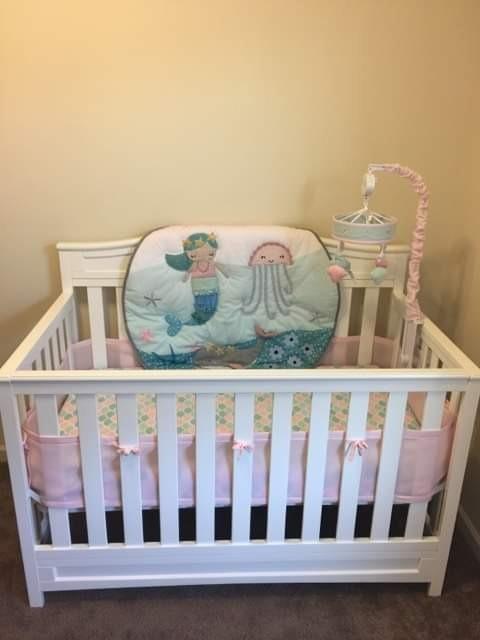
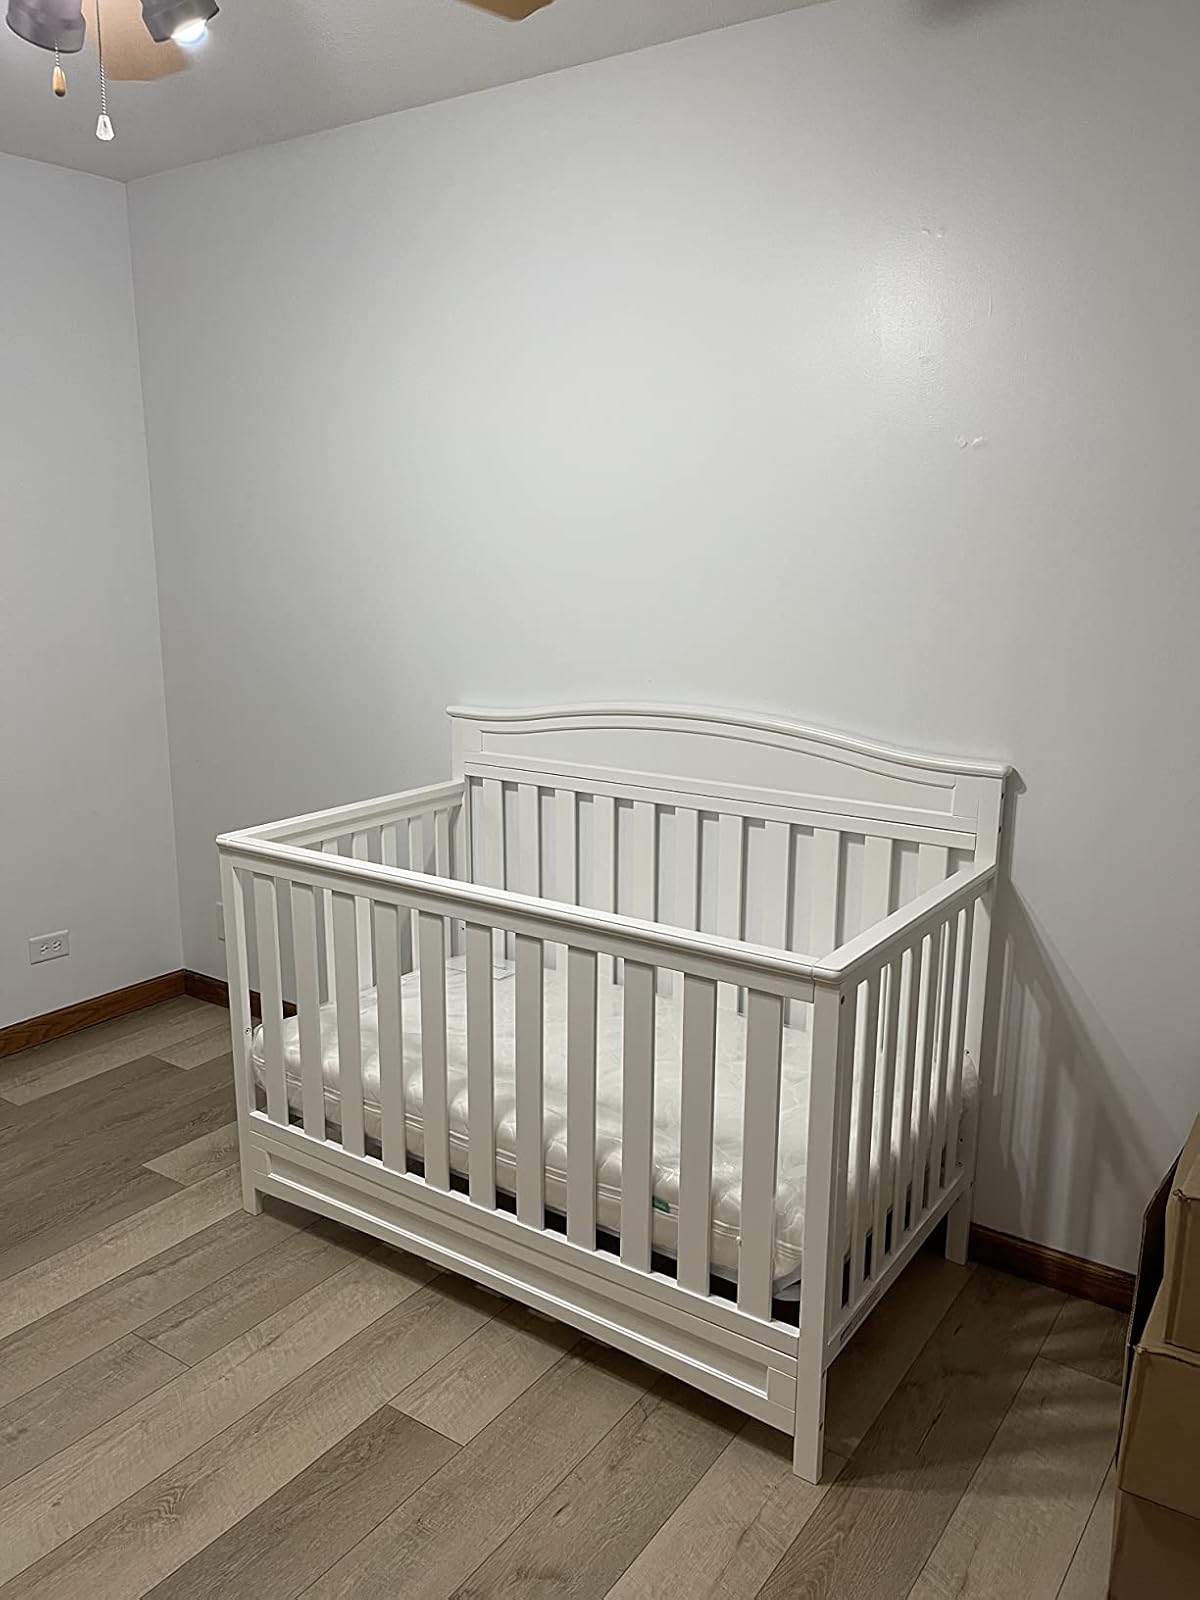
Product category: products_crib
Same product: yes